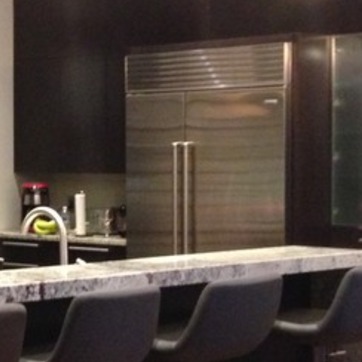
Material: metal